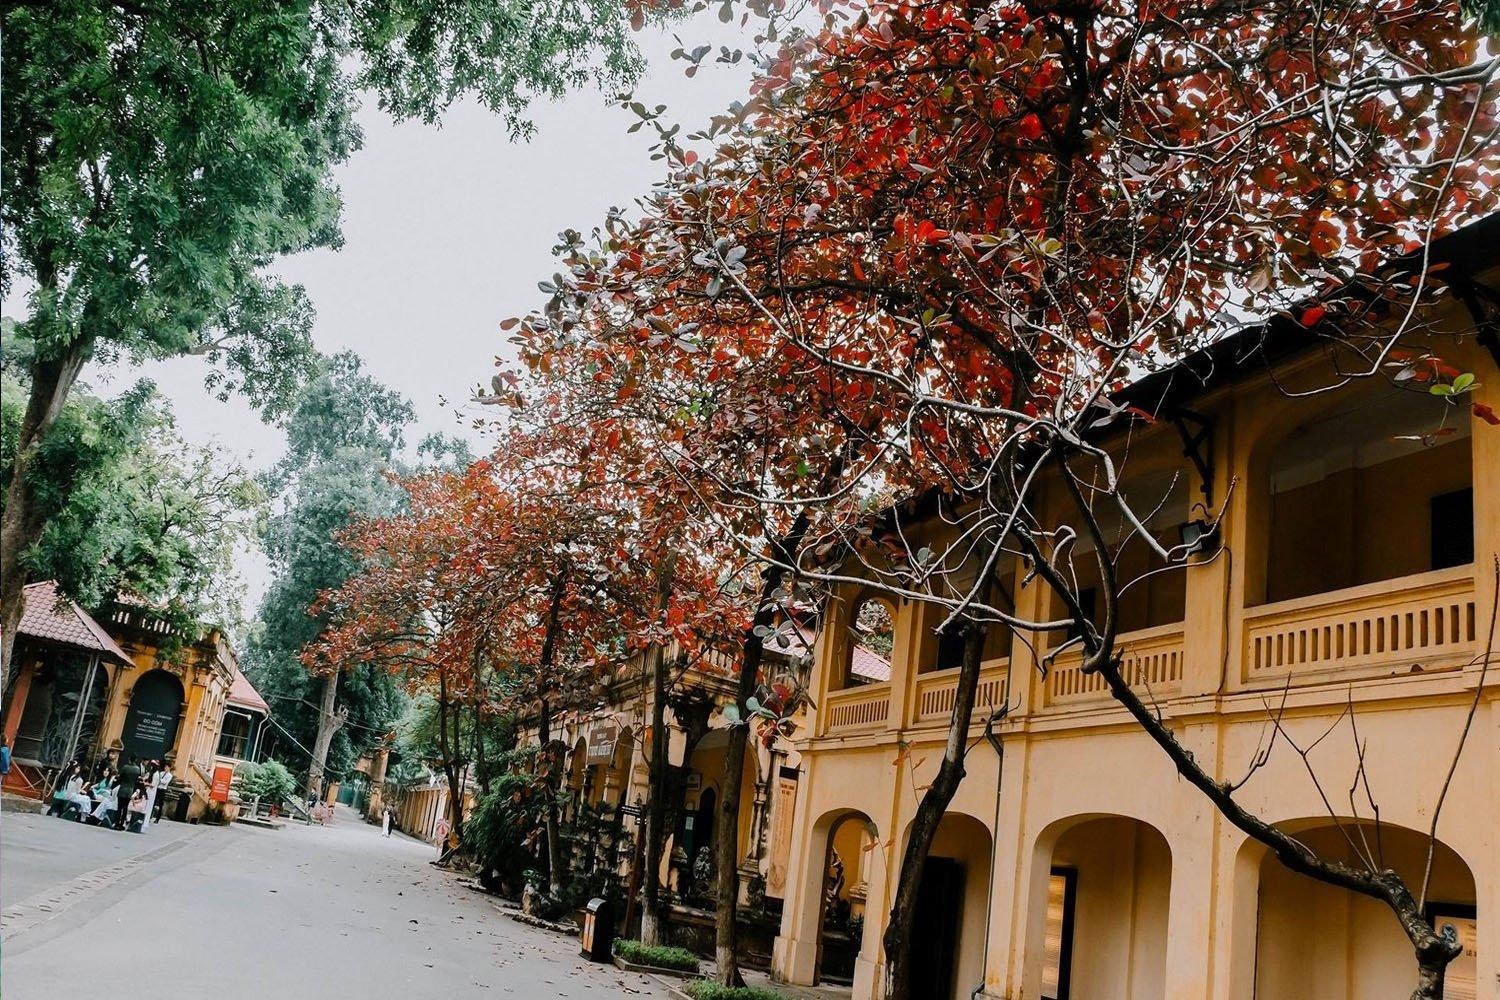
ở bên lề đường bên phải có nhiều cây hoa phượng đỏ